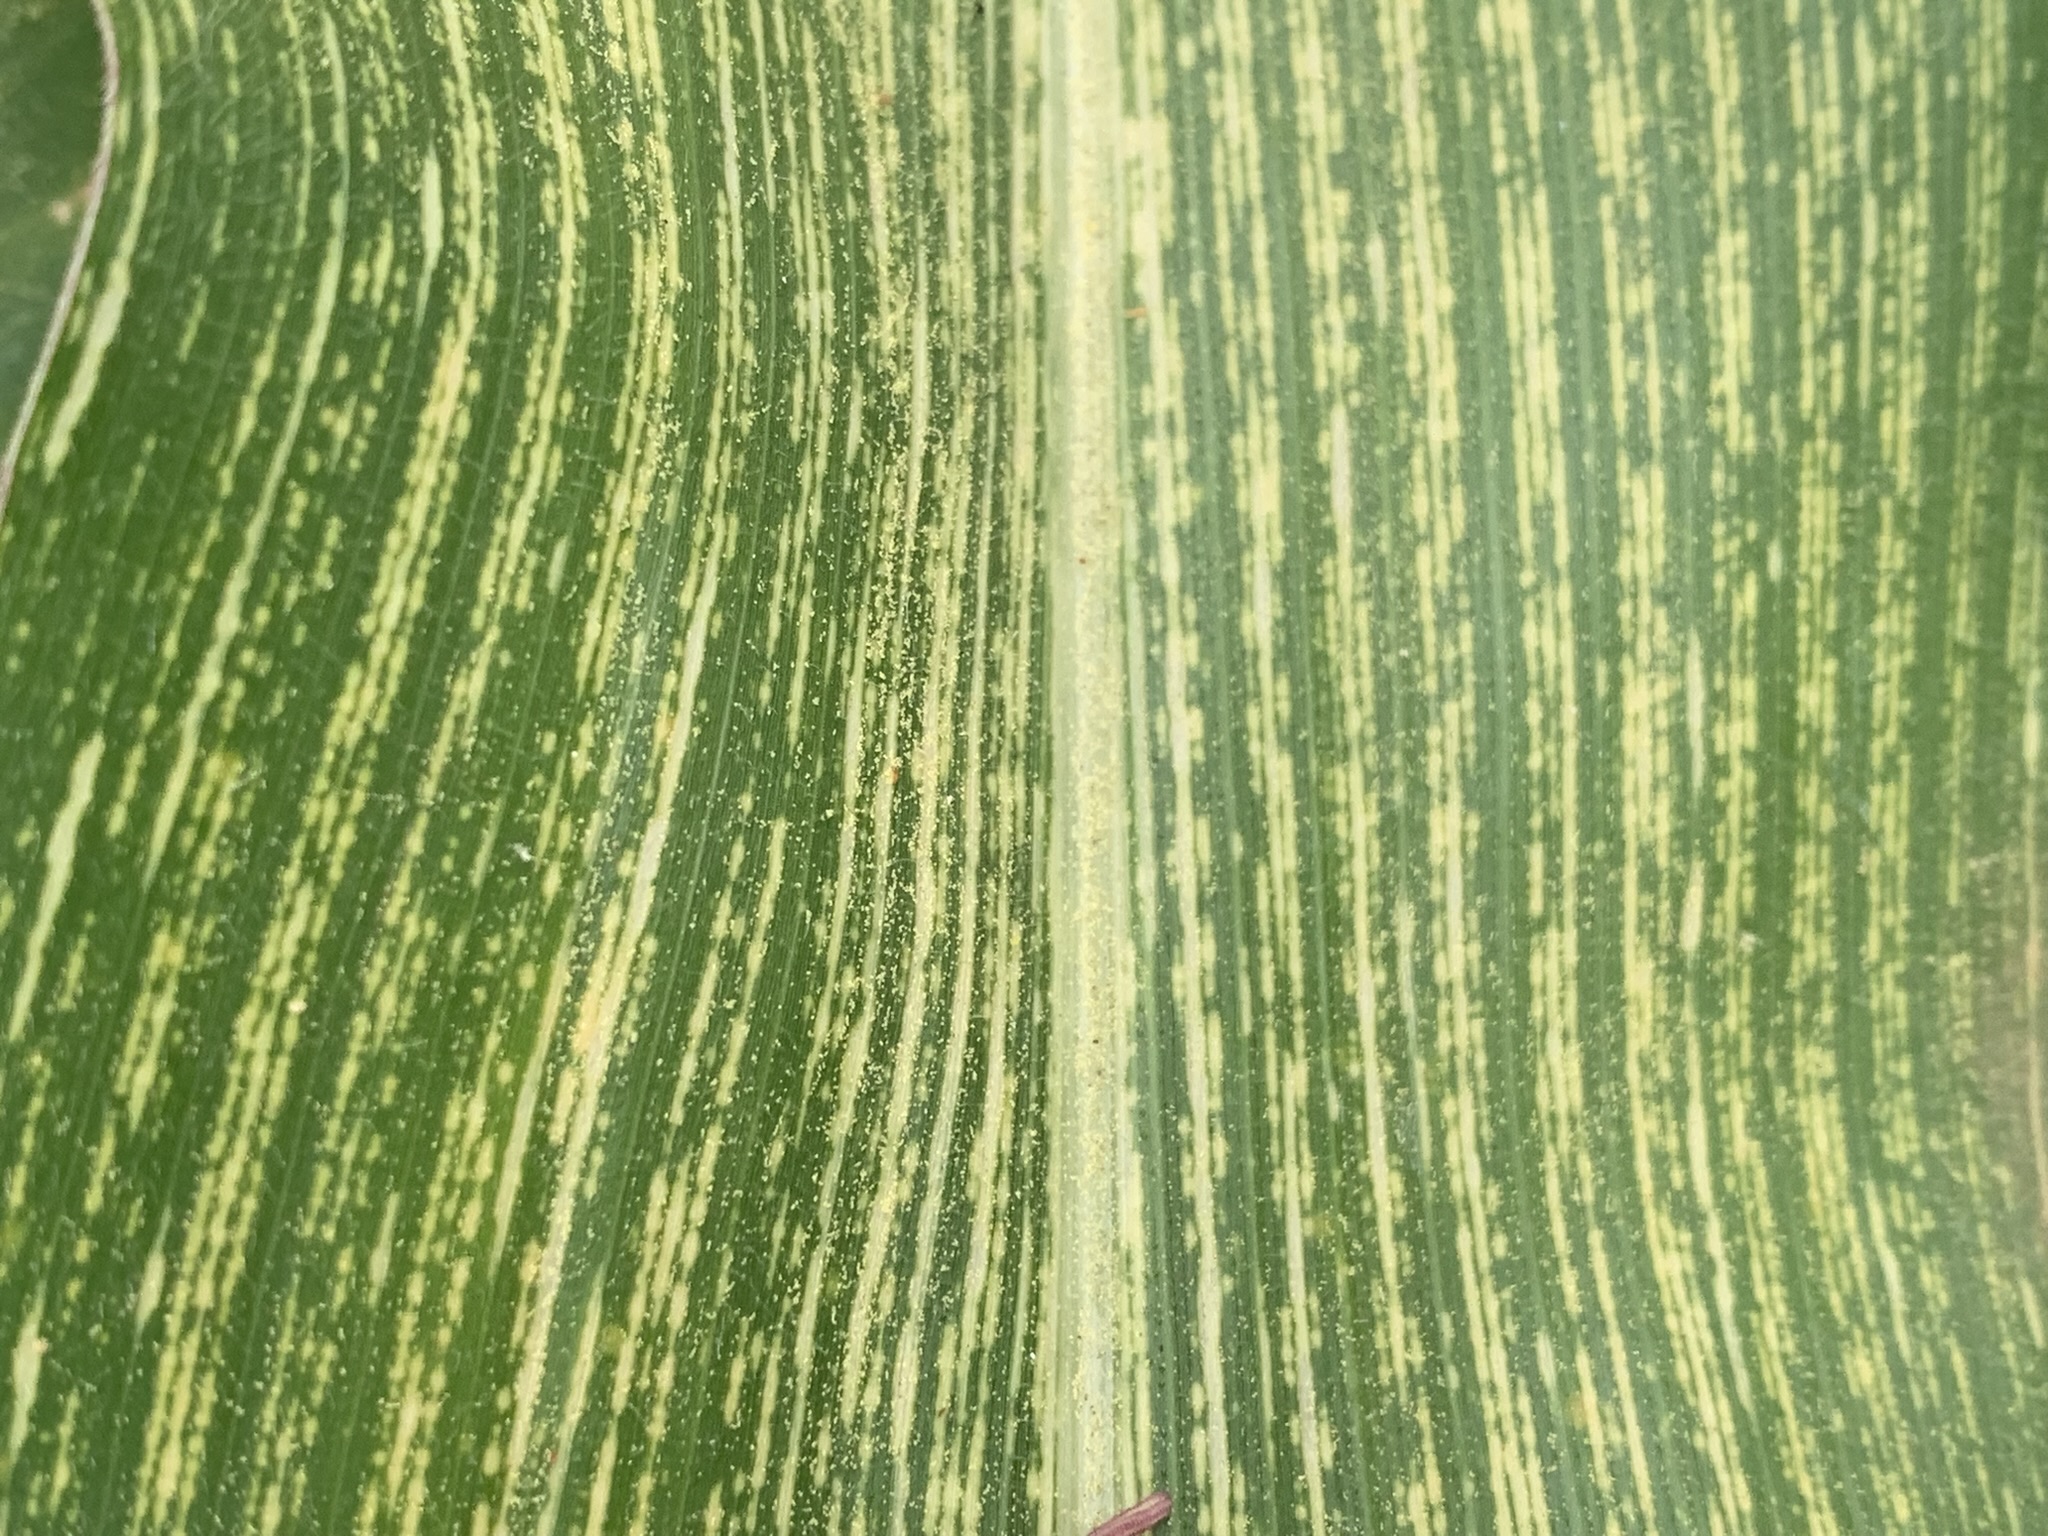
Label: MSV